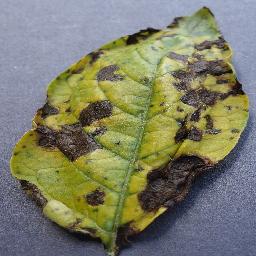
Label: Potato___Early_blight